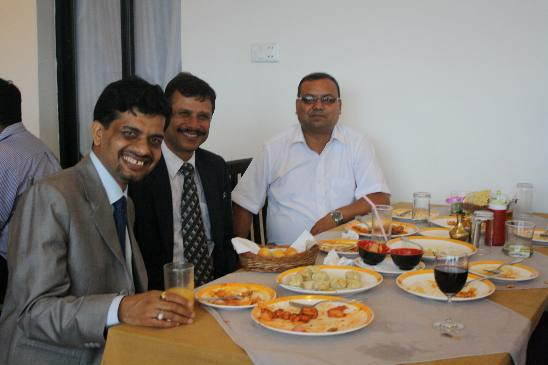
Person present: Yes